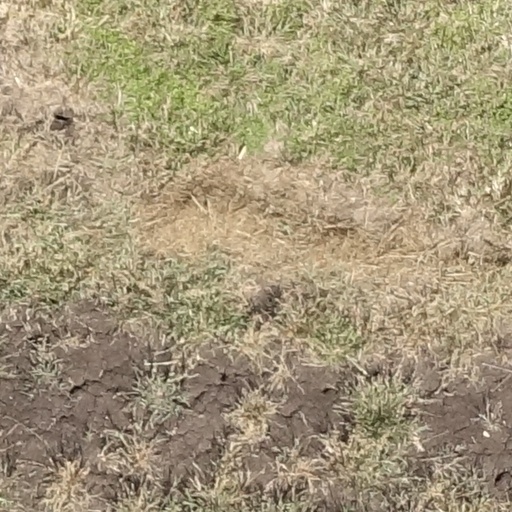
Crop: sorghum